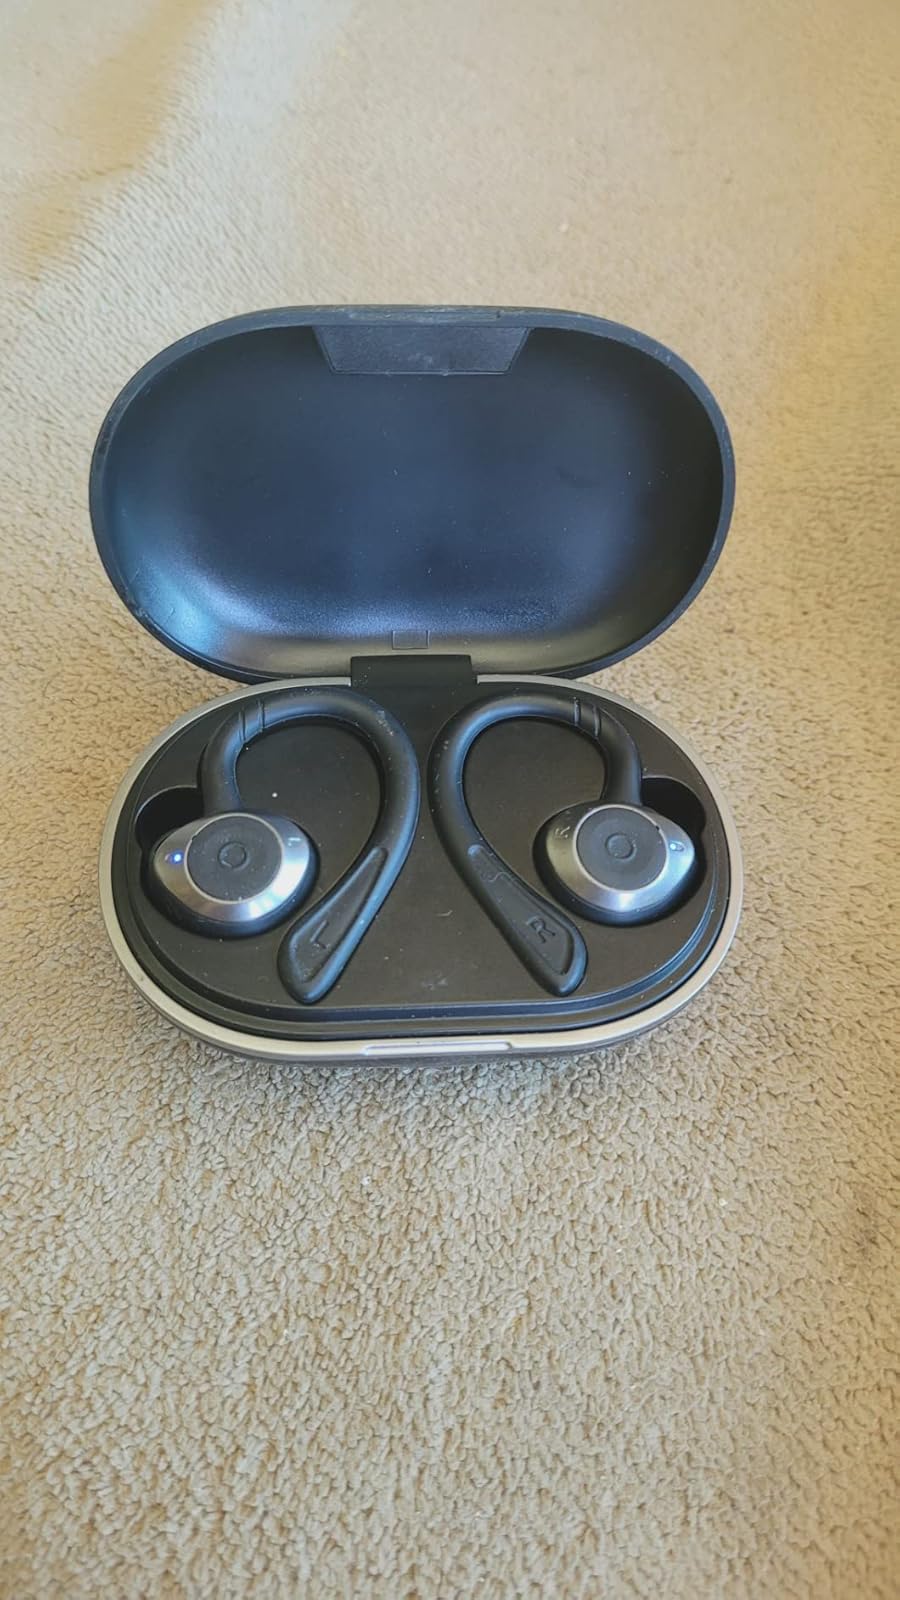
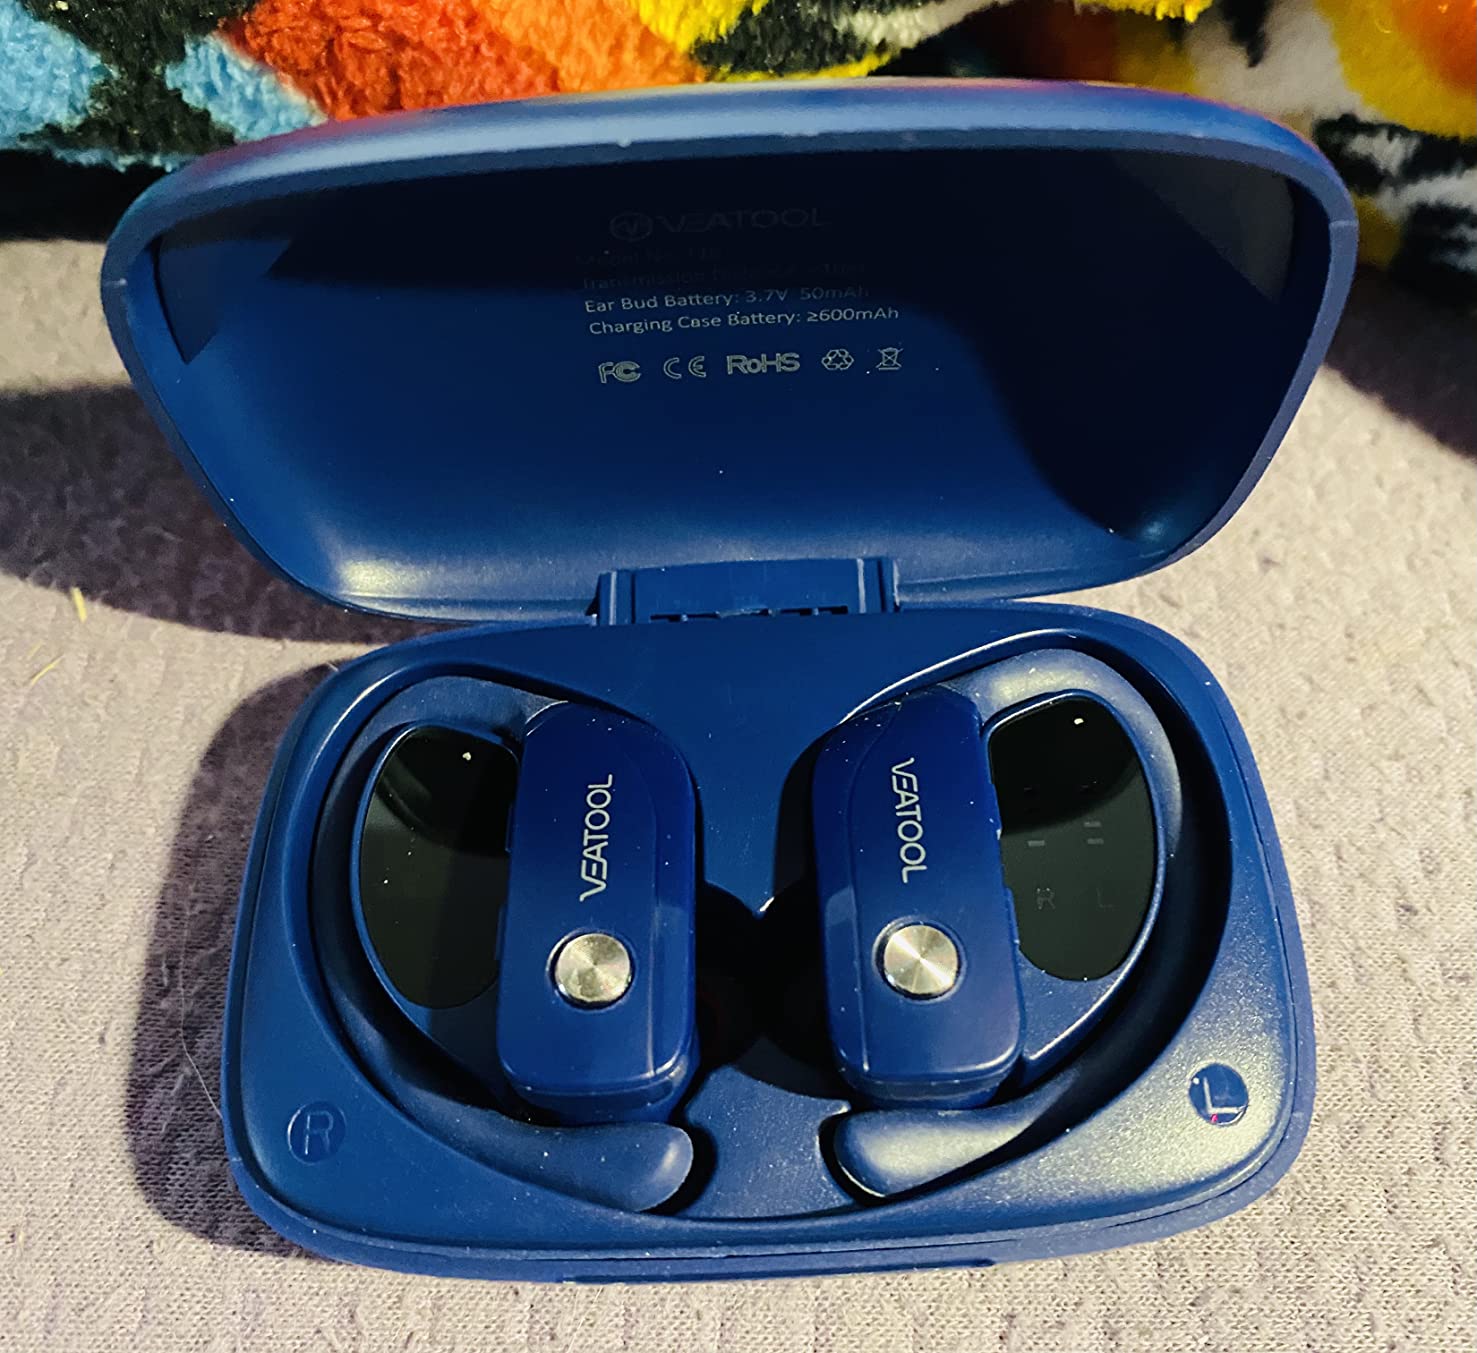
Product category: earbuds
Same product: no